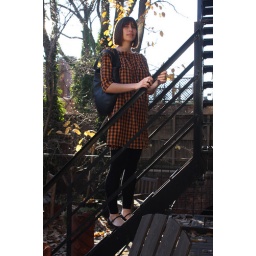
campbell dress in rusty gingham. oxford bag in black